Marble Hill, South Australia

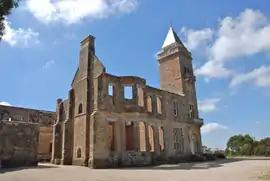
Ruins of the Governor's summer residence, showing the restored tower.

Marble Hill was the Vice-Regal summer residence for the Governor of South Australia for seventy-five years, from 1880 to 1955. It is also the name of a ward of the Adelaide Hills Council, and a suburb, both named after the residence and in which the residence is located. It is about east of Adelaide between the towns of Ashton and Cherryville, and has expansive views of the Adelaide Hills to the North and East, and the Adelaide Plains to the West.